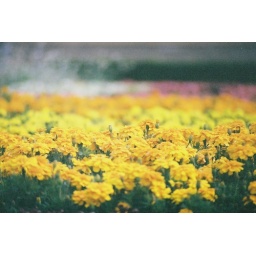
flower garden at the theater in metz...